Palace of Ardashir

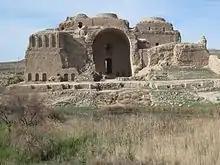
The Palace of Ardashir

The Palace of Ardashir Pāpakan (in , "Kākh-e Ardashir-e Pāpakān"), also known as the "Atash-kadeh" آتشکده, is a castle located on the slopes of the mountain on which Dezh Dokhtar is situated. Built in AD 224 by King Ardashir I of the Sassanian Empire, it is located two kilometers (1.2 miles) north of the ancient city of "Gor", i.e. the old city of Artakhsher Khwarah/Khor Adashir/Gor Adesheer (Glory of [king] Ardasher) in Pars, in ancient Persia (Iran). The ancient city where the palace is located, was renamed "Peroz" (lit. victorious) after Ardashir established the Sassanian Empire by overthrowing Ardavan, the last Parthian king. After the Arabian conquest, Peroz was called Firuz, and the name remained. The modern city of Firuzabad is hence, of important significance in Persian history.